Turkish nationalism

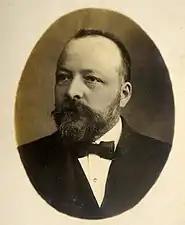
Mehmet Emin Yurdakul, Turkish nationalist writer and politician; his writings and poems had a major impact on defining the term "vatan" ("Homeland" or "Motherland").

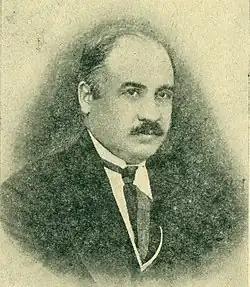
Ziya Gökalp, ideologue of Turkish nationalism and later member of Mustafa Kemal's Grand National Assembly

After the fall of the Ottoman Empire, Mustafa Kemal Atatürk came to power. He introduced a language reform with the aim to "cleanse" the Turkish language of foreign (mostly Arabic and Persian) influence. He also promoted the Turkish History Thesis in Turkish political and educational circles from 1930s. Turkish researchers at the time like Hüseyin Cahit Yalçın and Rıfat Osman Bey also came up with the idea that Early Sumerians were proto-Turks.